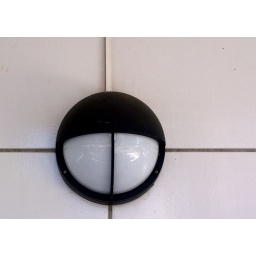
street lamp in Beaugrenelle